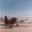
Label: airplane